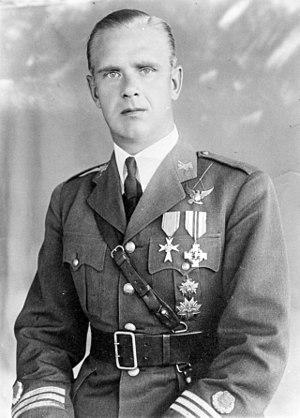
Alfons Vilhelm Robert Rebane, connu simplement comme Alfons Rebane, né le 24 juin 1908 à Valga et mort le 8 mars 1976 à Augsbourg, est un militaire estonien.